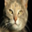
Label: cat